Detroit Shock

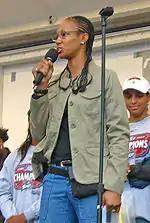
Deanna Nolan speaking at the championship rally after the Shock won the 2006 WNBA Finals. She was named Finals MVP that season.

After massive changes to the roster, Bill Laimbeer predicted before the 2003 season that the Shock would be league champions. The Shock dominated the East in the regular season, posting a 25–9 record and winning the #1 seed by seven games. In the playoffs, the Shock defeated the Cleveland Rockers 2–1 for their first playoff series win in franchise history. In the Conference Finals, the Shock swept the Connecticut Sun 2–0 to reach the WNBA Finals. Despite the achievements, the Shock were viewed as huge underdogs to the two-time defending champion Los Angeles Sparks, who were looking for a three-peat. The Shock emerged victorious in the series, winning a thrilling Game 3 83–78. That game drew the largest crowd in WNBA history. Ruth Riley was named WNBA Finals MVP. With the win, the Shock became the first American professional sports team to go from having the worst overall record in the league to being champions in the following season.